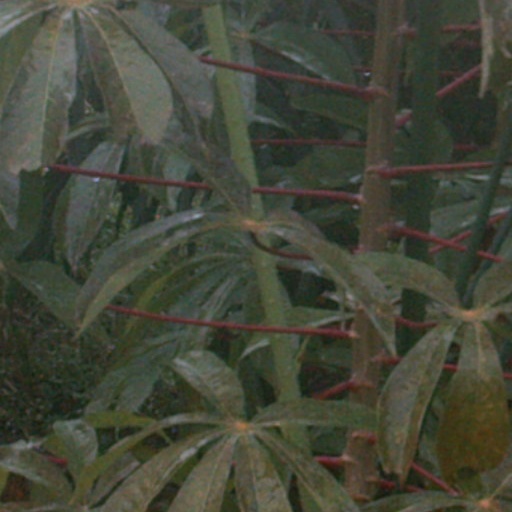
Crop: cassava